Atomism

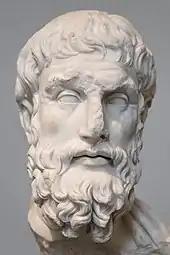
Epicurus

In the 5th century BC, Leucippus and his pupil Democritus proposed that all matter was composed of small indivisible particles which they called "atoms". Nothing whatsoever is known about Leucippus except that he was the teacher of Democritus. Democritus, by contrast, wrote prolifically, producing over eighty known treatises, none of which have survived to the present day complete. However, a massive number of fragments and quotations of his writings have survived. These are the main source of information on his teachings about atoms. Democritus's argument for the existence of atoms hinged on the idea that it is impossible to keep dividing matter infinitely - and that matter must therefore be made up of extremely tiny particles. The atomistic theory aimed to remove the "distinction which the Eleatic school drew between the Absolute, or the only real existence, and the world of change around us."